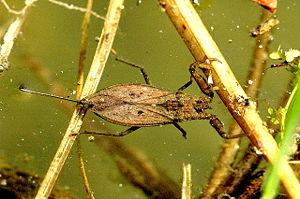
Nepa cinerea, est une espèce d'insectes hétéroptères, une grande punaise aquatique de la famille des Nepidae, sous-famille des Nepinae et du genre Nepa. Elle se trouve dans les étangs et étendues d'eau peu profondes, mais on peut aussi la retrouver dans des piscines. Elle peut atteindre jusqu'à 4 cm de longueur. S'il est saisi, l'animal peut mordre et générer une douleur similaire à celle d'une piqûre de guêpe, mais qui durera moins longtemps.